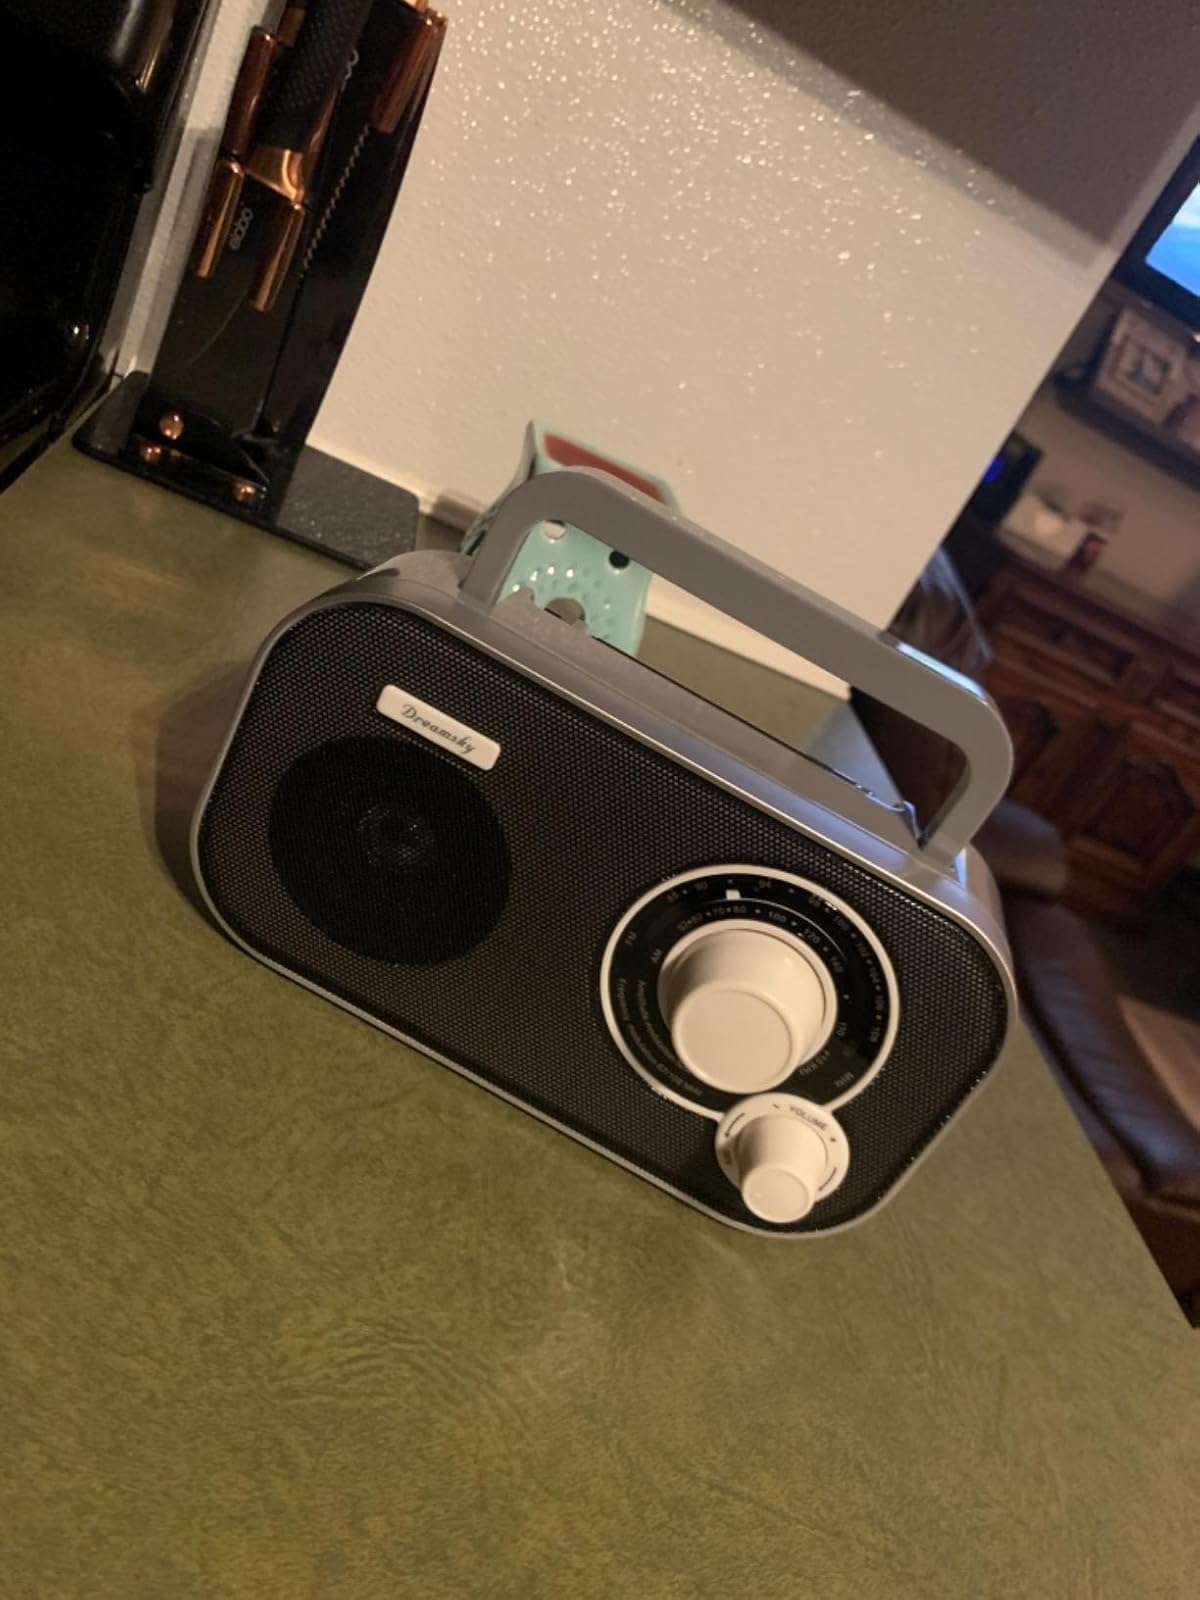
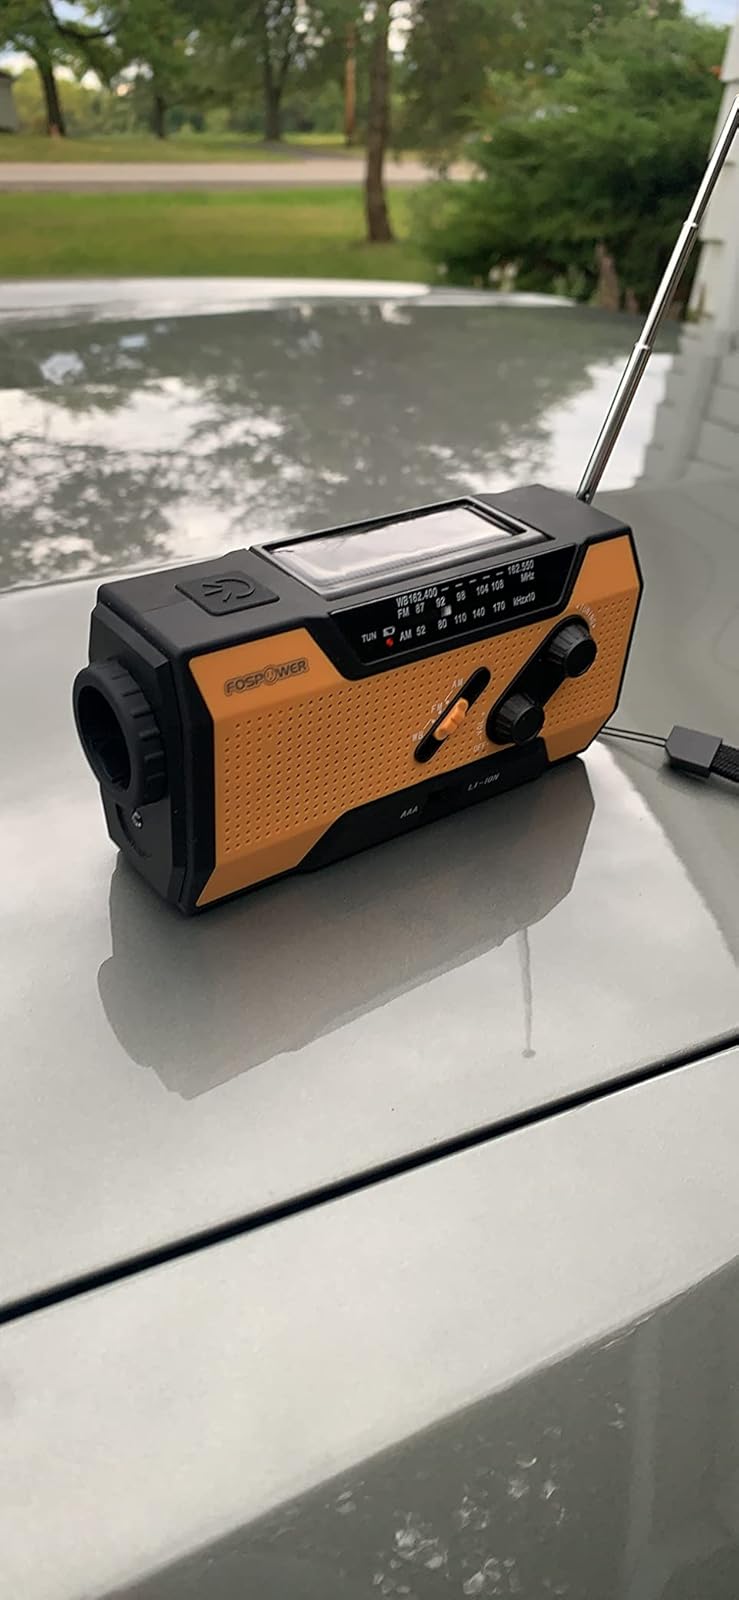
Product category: radio
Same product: no